Zirkelstein

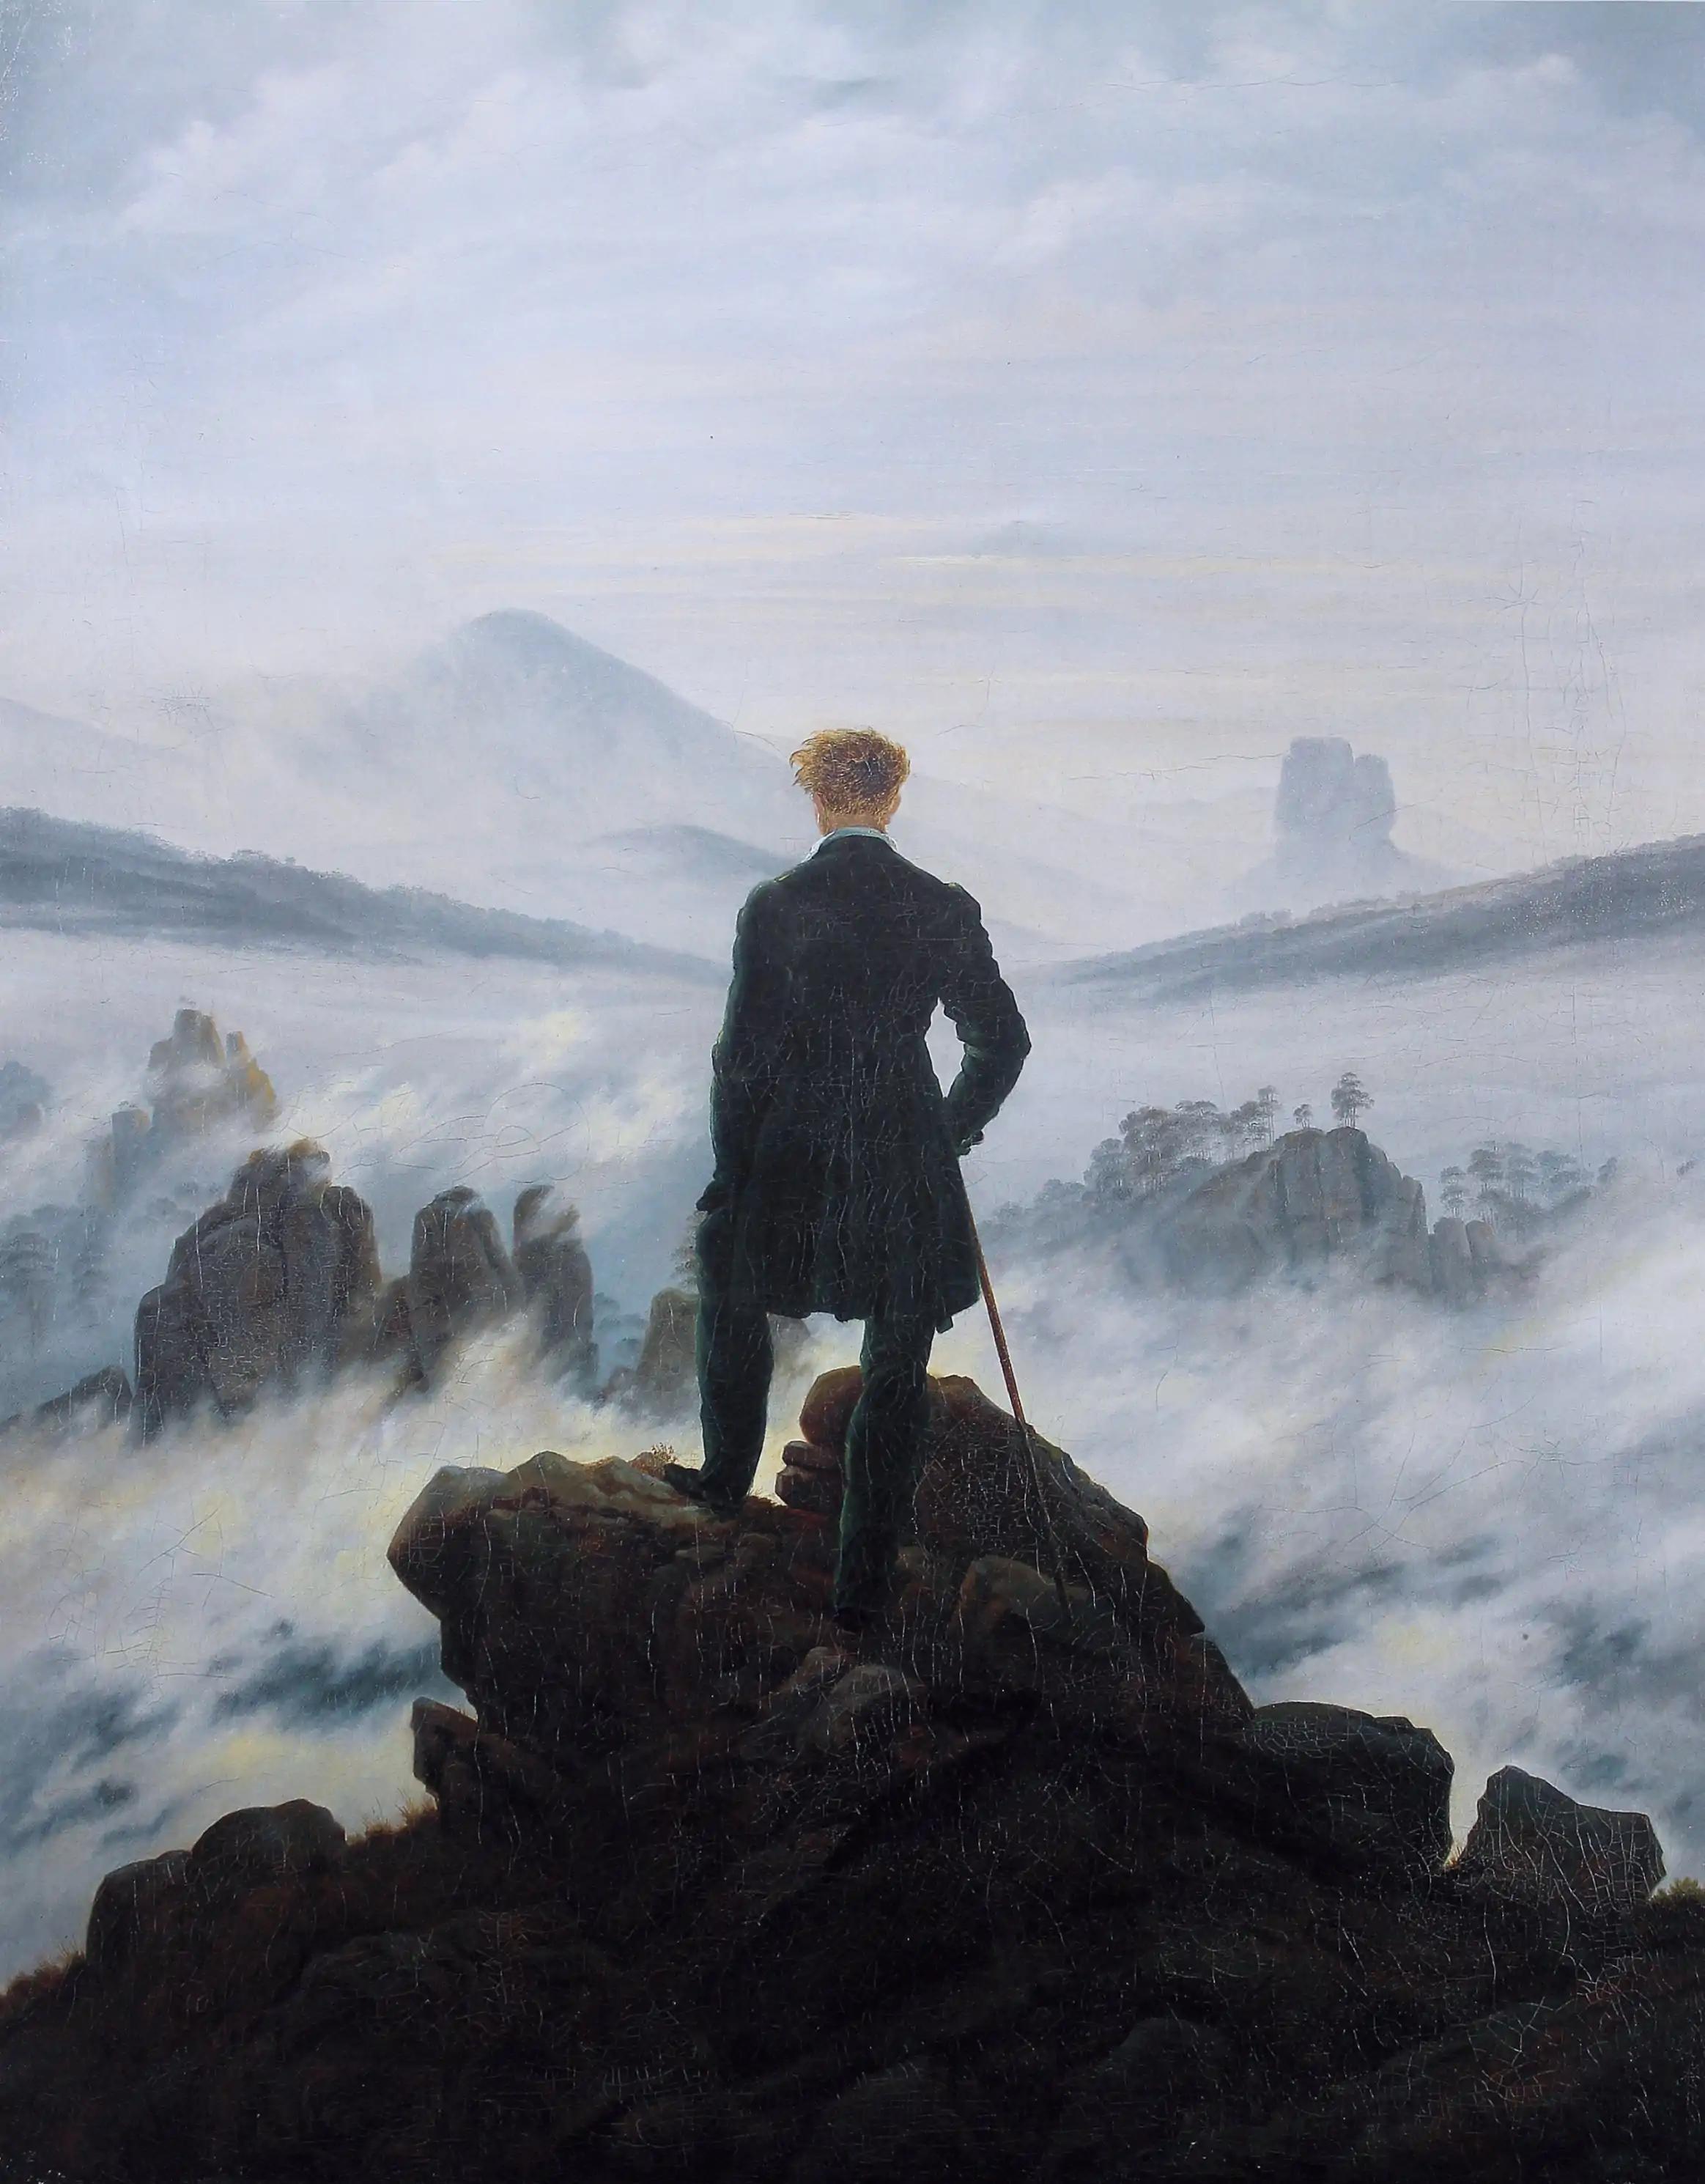
Caspar David Friedrich's "Wanderer über dem Nebelmeer" (Zirkelstein is on the right)

In 1841 the then owner of the hill, Johann Gottlob Füssel, built a small inn on the side of the Zirkelstein. In 1842 facilities were built to enable the summit to be made accessible to visitors. The inn was run by the family until 1913 and then the business was leased. On 3 September 1926 the inn was set on fire by lightning during a heavy thunderstorm and was razed to the ground.